Dayton's Corners School

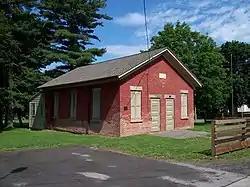

Dayton's Corners School is a one-room school building in the town of Penfield, New York. Erected in 1857, it sits at the corner of Plank Road and Creek Street and was part of Penfield District #9. It is the only one-room school house in the area that is still standing and has not been converted to some other use.